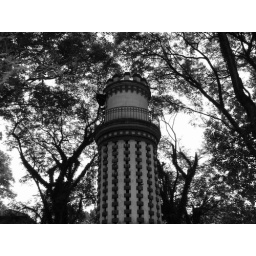
White sky behind the trees - Canon S5IS in Manual Mode